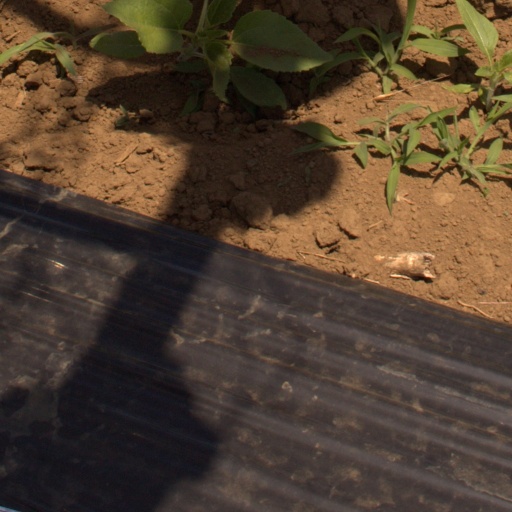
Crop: Jerusalem artichoke